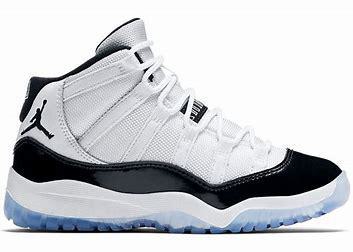
Brand: Jordan
Model: 11 Retro